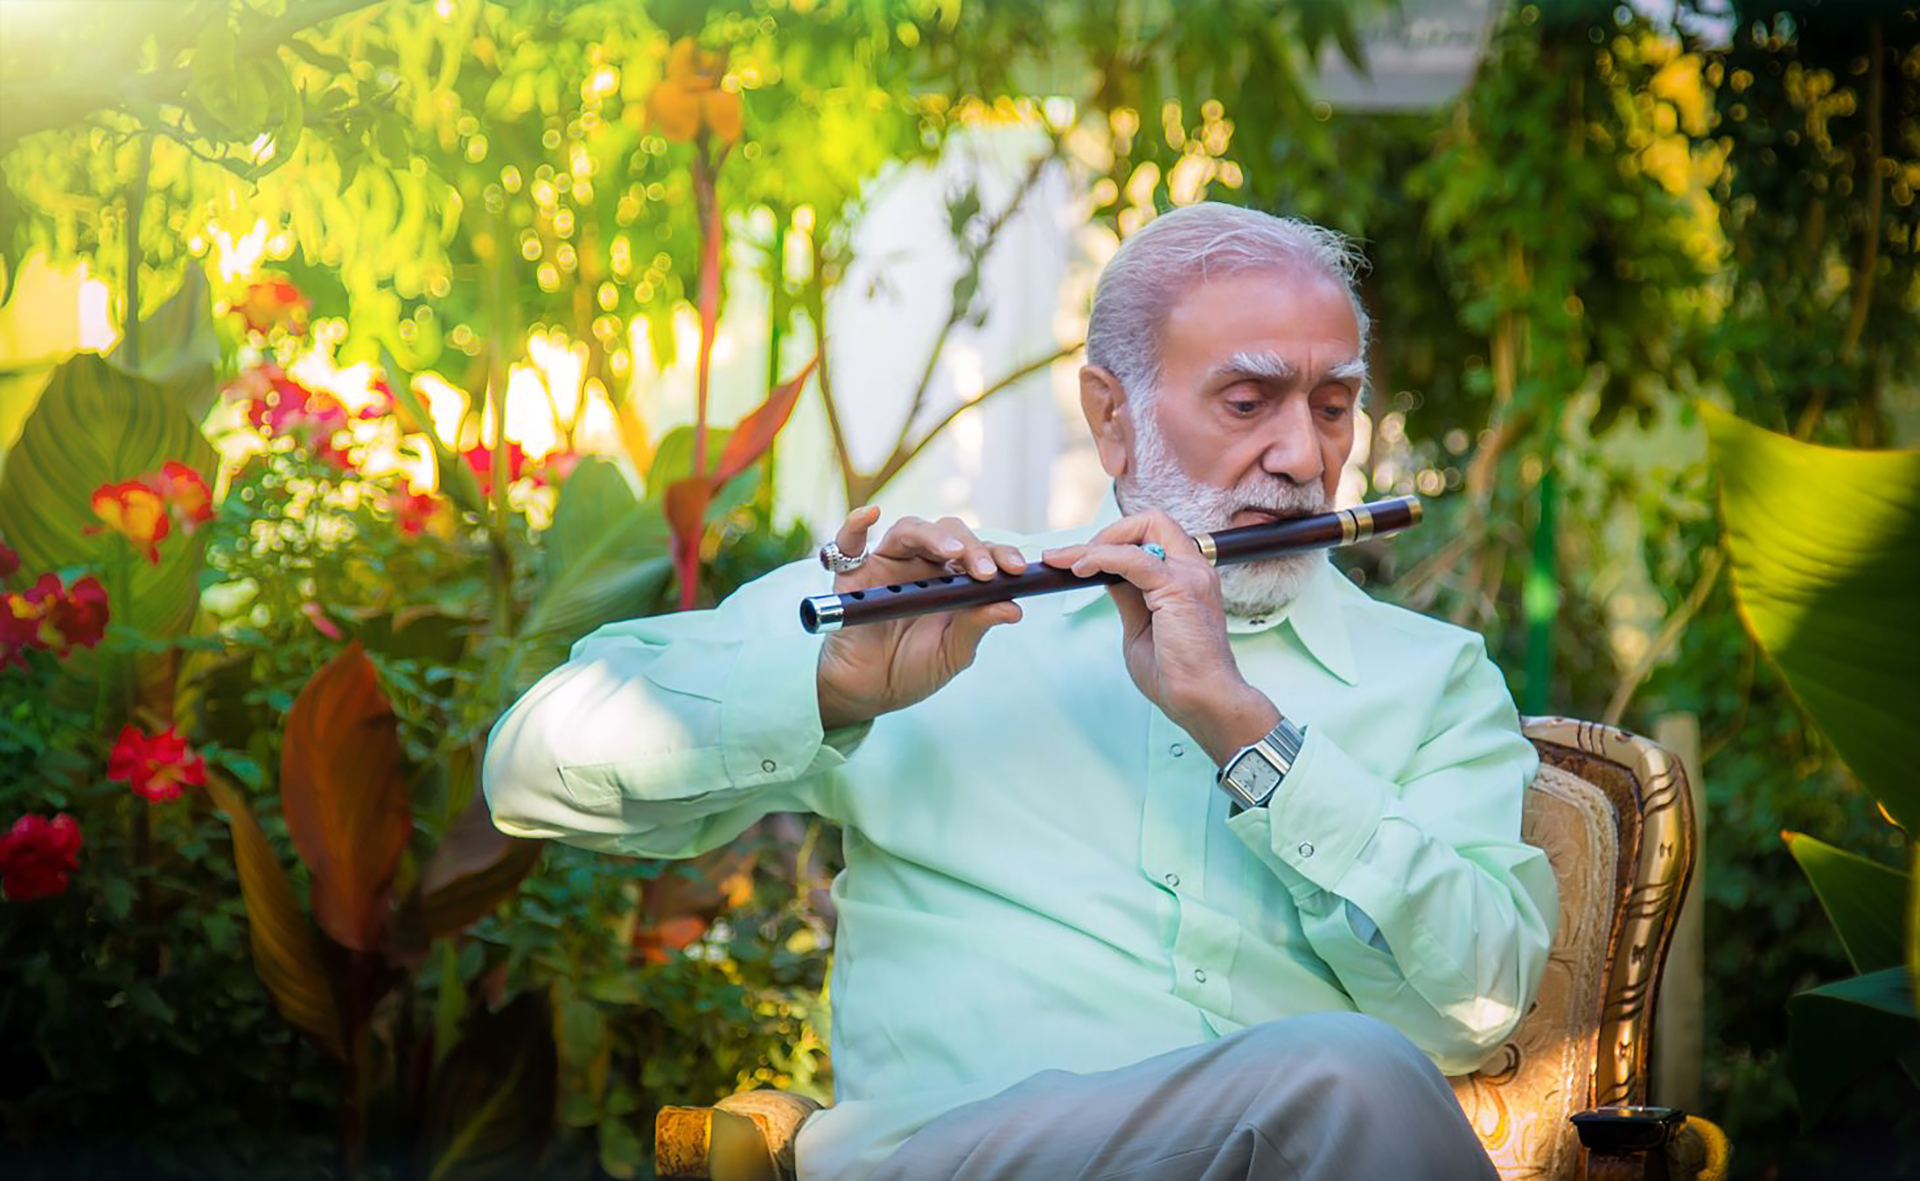
photography, wallpaper, portrait, cute, lovely, happy, alive, natural, beautiful, beauty, live, face, human hair color, head, eye, black hair, hairstyle, cheek, lip, brown hair, portrait photography, model, man, people, photograph, facial expression, human, vicissitudes, bold, optimistic, self employed, plant, tree, flower, grass, garden, fun, spring